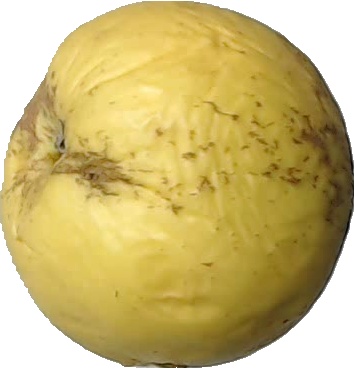
Label: apple_golden_1